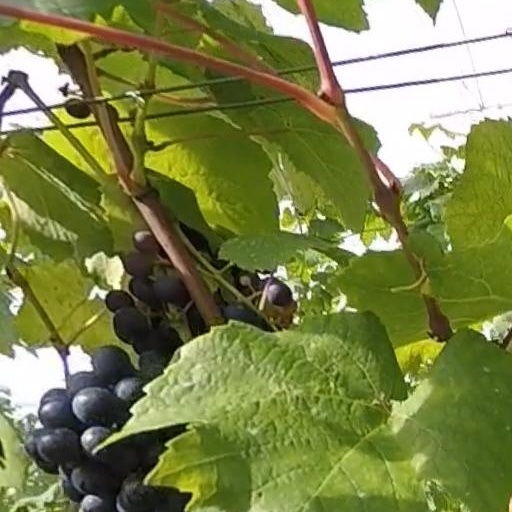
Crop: grape